W Sagittarii

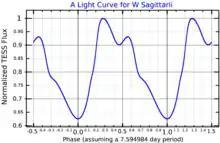
A light curve for W Sagittarii, plotted from "TESS" data

The supergiant component W Sgr Aa1 is a variable star which pulsates regularly between magnitudes 4.3 and 5.1 every 7.59 days. During the pulsations, that temperature and spectral type also vary. It is classified as a Classical Cepheid (δ Cephei) variable.